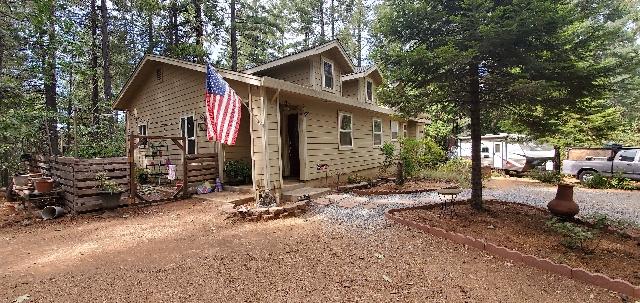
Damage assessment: no_damage